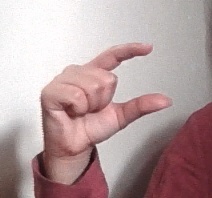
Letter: dal